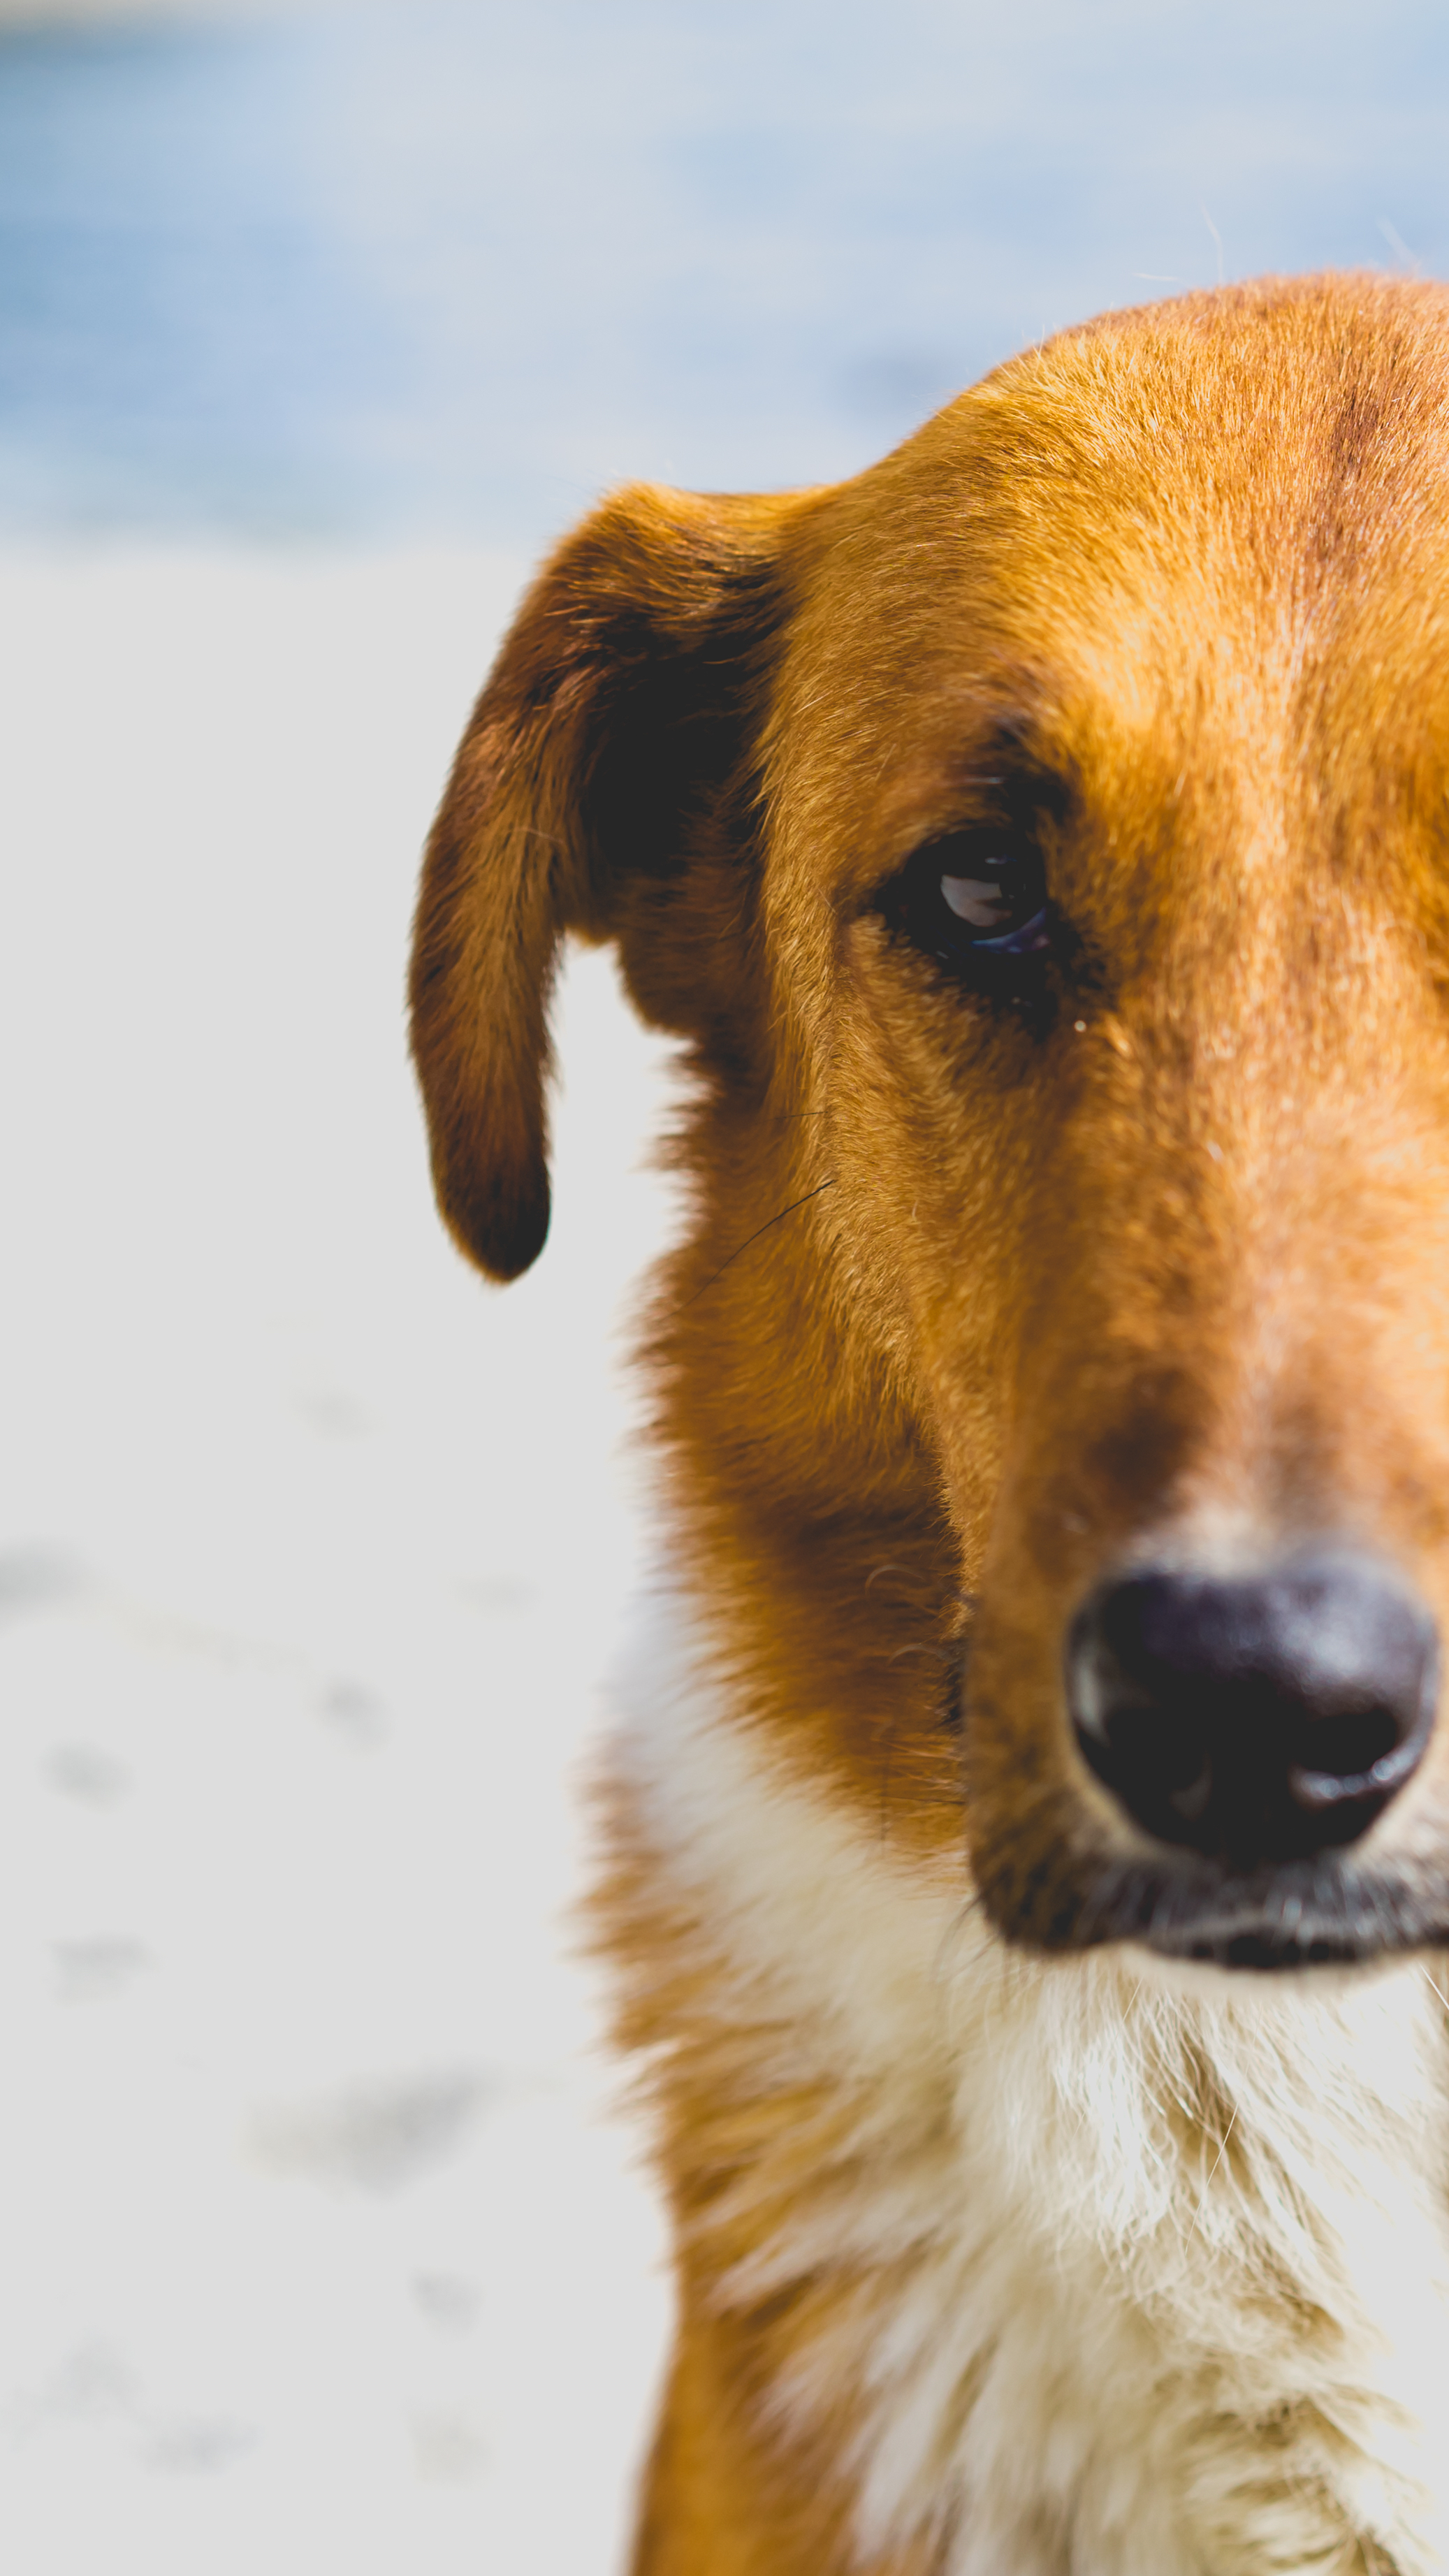
puppy, dog, animal, pet, mammal, close up, vertebrate, dog breed, street dog, dog like mammal, domestica animal